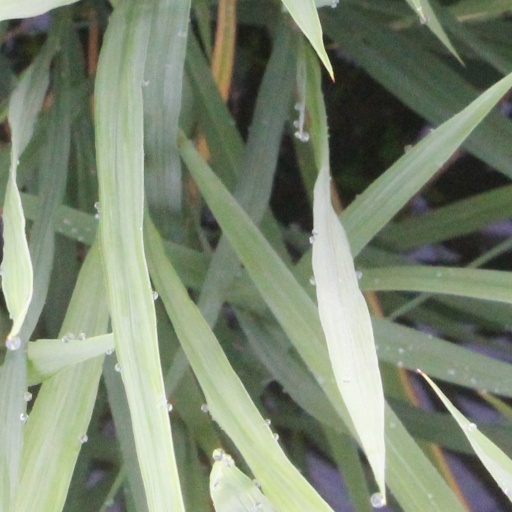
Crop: rice